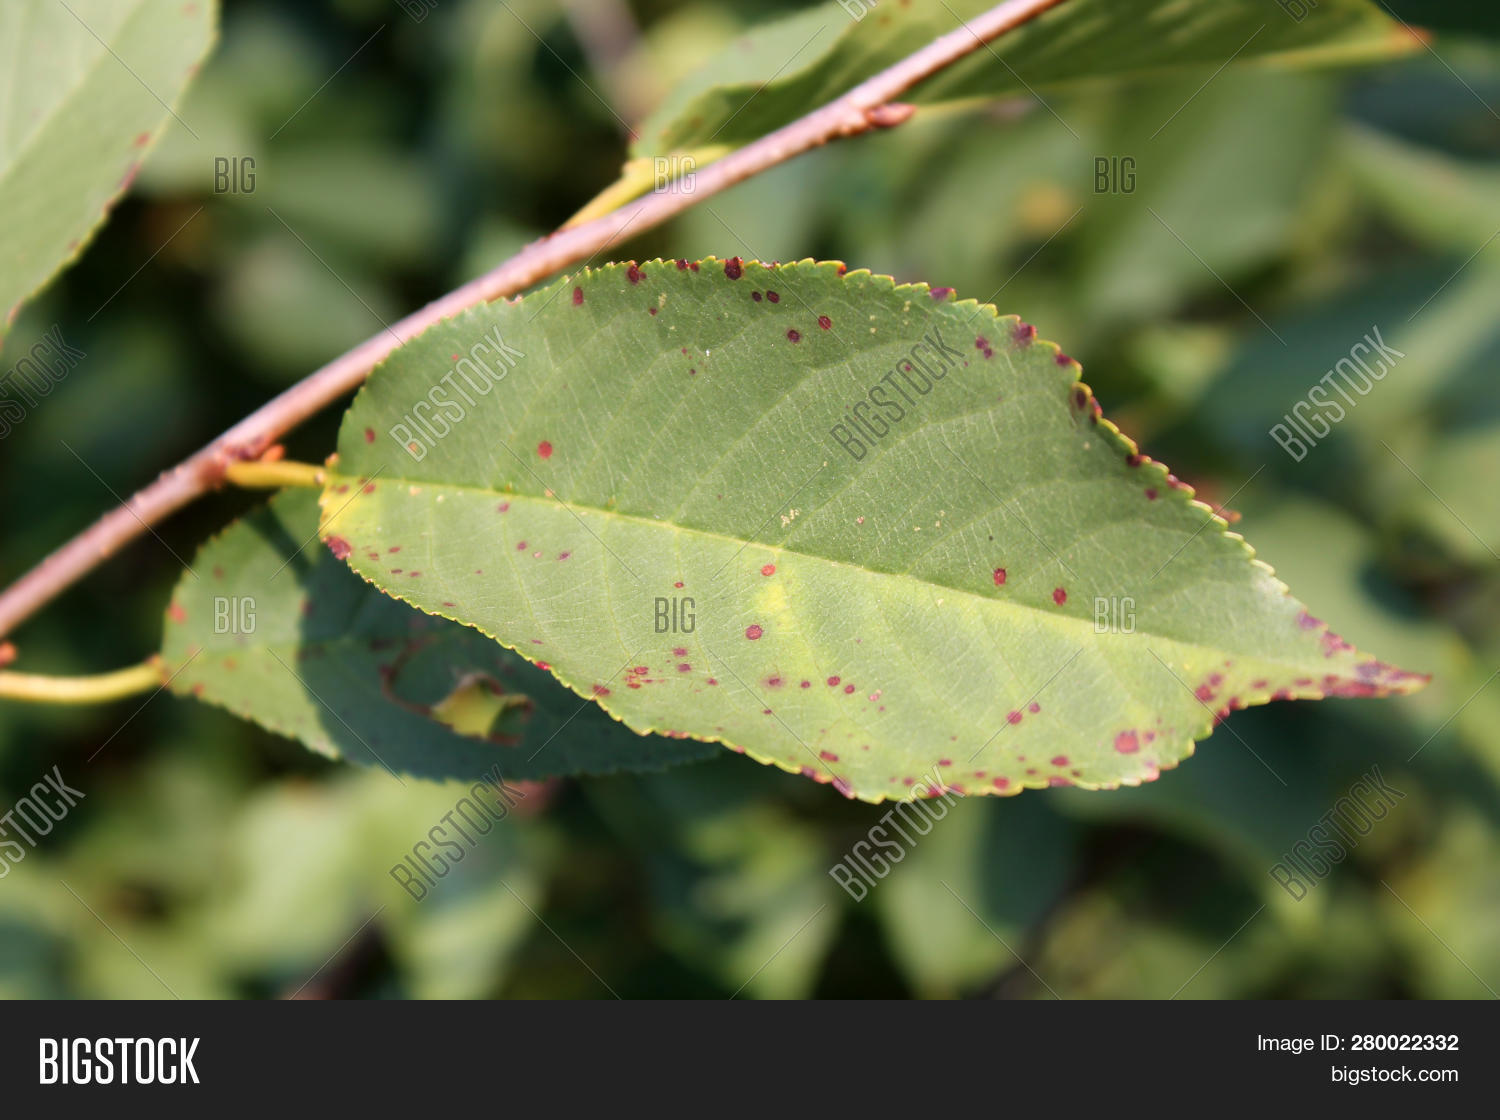
Plant: Cherry
Disease: cherry leaf spot